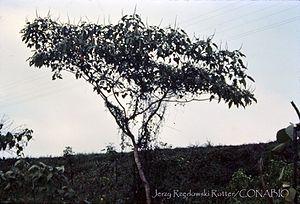
Croton draco, sangre de drago, port de l'arbre (photo de Jerzy Rzedowski Rotter / CONABIO)
Croton draco est une espèce de plantes arbustives du genre Croton et de la famille des Euphorbiaceae, présent du Mexique jusqu'à la Colombie.